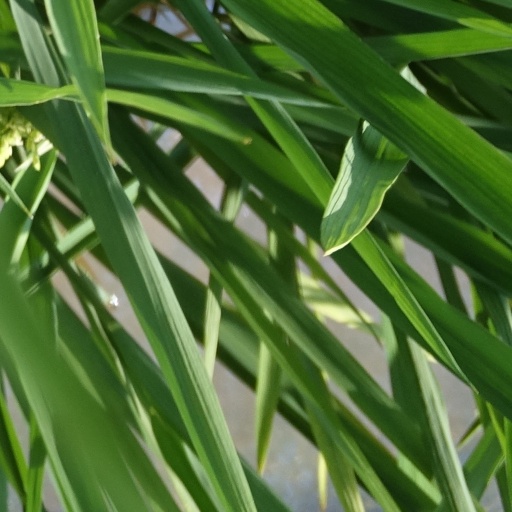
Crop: rice